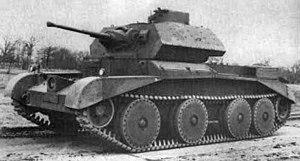
La bataille d'Abbeville est une bataille de la Seconde Guerre mondiale durant la bataille de France qui se déroula du 27 mai au 4 juin 1940, opposant les forces franco-britanniques aux forces allemandes. En même temps que l'évacuation de Dunkerque et profitant que les forces blindées allemandes soient stoppées, le général Weygand, qui vient de remplacer Gamelin à la tête des armées, tente à tout prix de creuser une route d'évasion à Abbeville.